Mouse Models of Human Cancer database

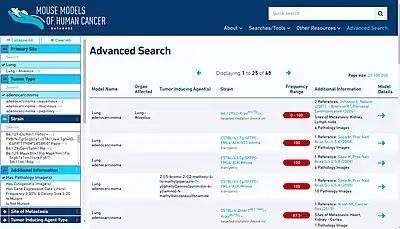
<a href="http%3A//tumor.informatics.jax.org/mtbwi/facetedSearch.do%23fq%3DorganOriginParent%25253A%252522Lung%252522%26amp%3Bfq%3DtcParent%25253A%252522adenocarcinoma%252522%26amp%3Bfq%3DpathologyImages%25253A%25255B%2A%252520TO%252520%2A%25255D">Fig. 2. Advanced Search example.

A Patient Derived Xenograft (PDX) is generated by the implantation of human tumor tissue in an immunodeficient or humanized host mouse strain. PDXs are a powerful pre-clinical model system for evaluating efficacy of cancer therapy. Most of the PDX models in MMHCdb are from xenografts in the immunodeficient NSG host strain (aka, NOD scid gamma; NOD.Cg-Prkdc Il2rgWjl/SzJ) mice developed at The Jackson Laboratory. MMHCdb allows researchers to search for PDX models by such parameters as cancer site, diagnosis, genomic properties of the engrafted human tumor, and model treatment response. Fig. 3 shows the output of a search for PDX models whose engrafted tumors have amplified KRAS, the TP53 A159V mutation, a deletion of the ALB gene, and high KIT expression.